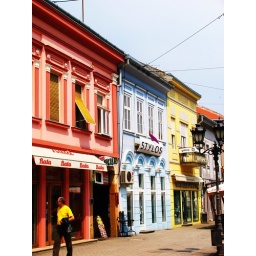
Seriously, I don't think my house had this much pastel in the early 90s. And we had pink carpeting!